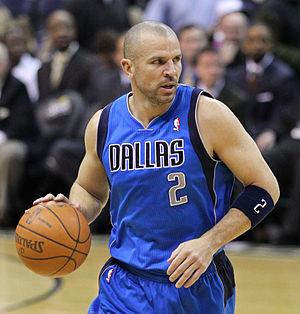
Cette page présente la liste des 200 meilleurs marqueurs de la NBA en carrière en saison régulière.
Jason Frederick Kidd dit J-Kidd est un joueur et entraîneur de basket-ball américain. Après 19 saisons en NBA, notamment chez les Nets du New Jersey et les Mavericks de Dallas, il devient entraîneur lors de la saison NBA 2013-2014. En 2014-2015, il est l'entraîneur des Bucks de Milwaukee.
Cette page présente la liste des meilleurs marqueurs à trois points en NBA en carrière en saison régulière.
Cette page présente la liste des transferts et mouvements de personnels de la NBA durant la saison 2013-2014.
La NBA All-Rookie Team est une distinction annuelle remise par la NBA depuis la saison 1962-1963 aux meilleurs rookies de la saison régulière. Une seule équipe était nommée jusqu'en 1987-1988; depuis la saison 1988-1989, deux équipes sont désignées, la NBA All-Rookie First Team et la NBA All-Rookie Second Team. Les votants sont les entraîneurs des équipes NBA; ils ne peuvent pas voter pour les joueurs de leur propre équipe. Les joueurs reçoivent deux points pour chaque vote dans la First Team et un point pour chaque vote dans la Second Team. Les cinq joueurs ayant cumulé le plus de points composent alors la First Team, les cinq suivants composant alors la Second Team. En cas d'égalité pour la cinquième position pour chacune des équipes, les équipes comptent alors six joueurs. Le dernier cas d'égalité remonte à 2009, entre Rudy Fernández et D. J. Augustin. Il n'y a pas de respect exigé quant au poste occupé. Par exemple, la First Team comptait quatre ailiers et un meneur en 2008.